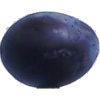
Label: Plum 3